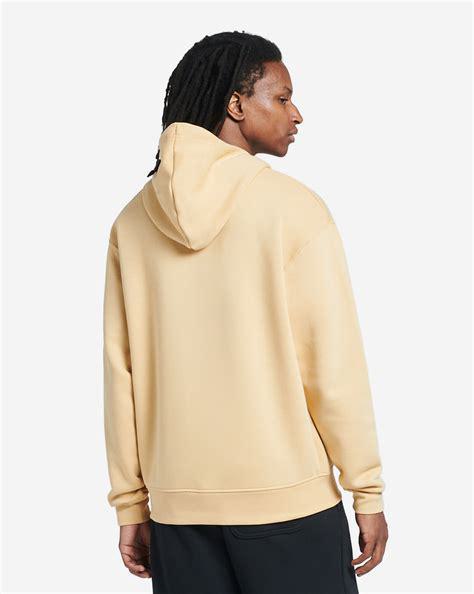
Brand: Jordan
Model: Jumpman MVP